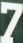
Number: 7